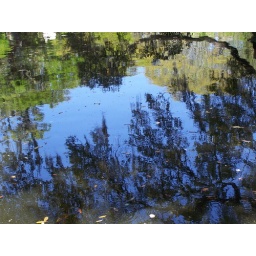
The clear water in this pond provided the perfect canvas for the surrounding scenery.